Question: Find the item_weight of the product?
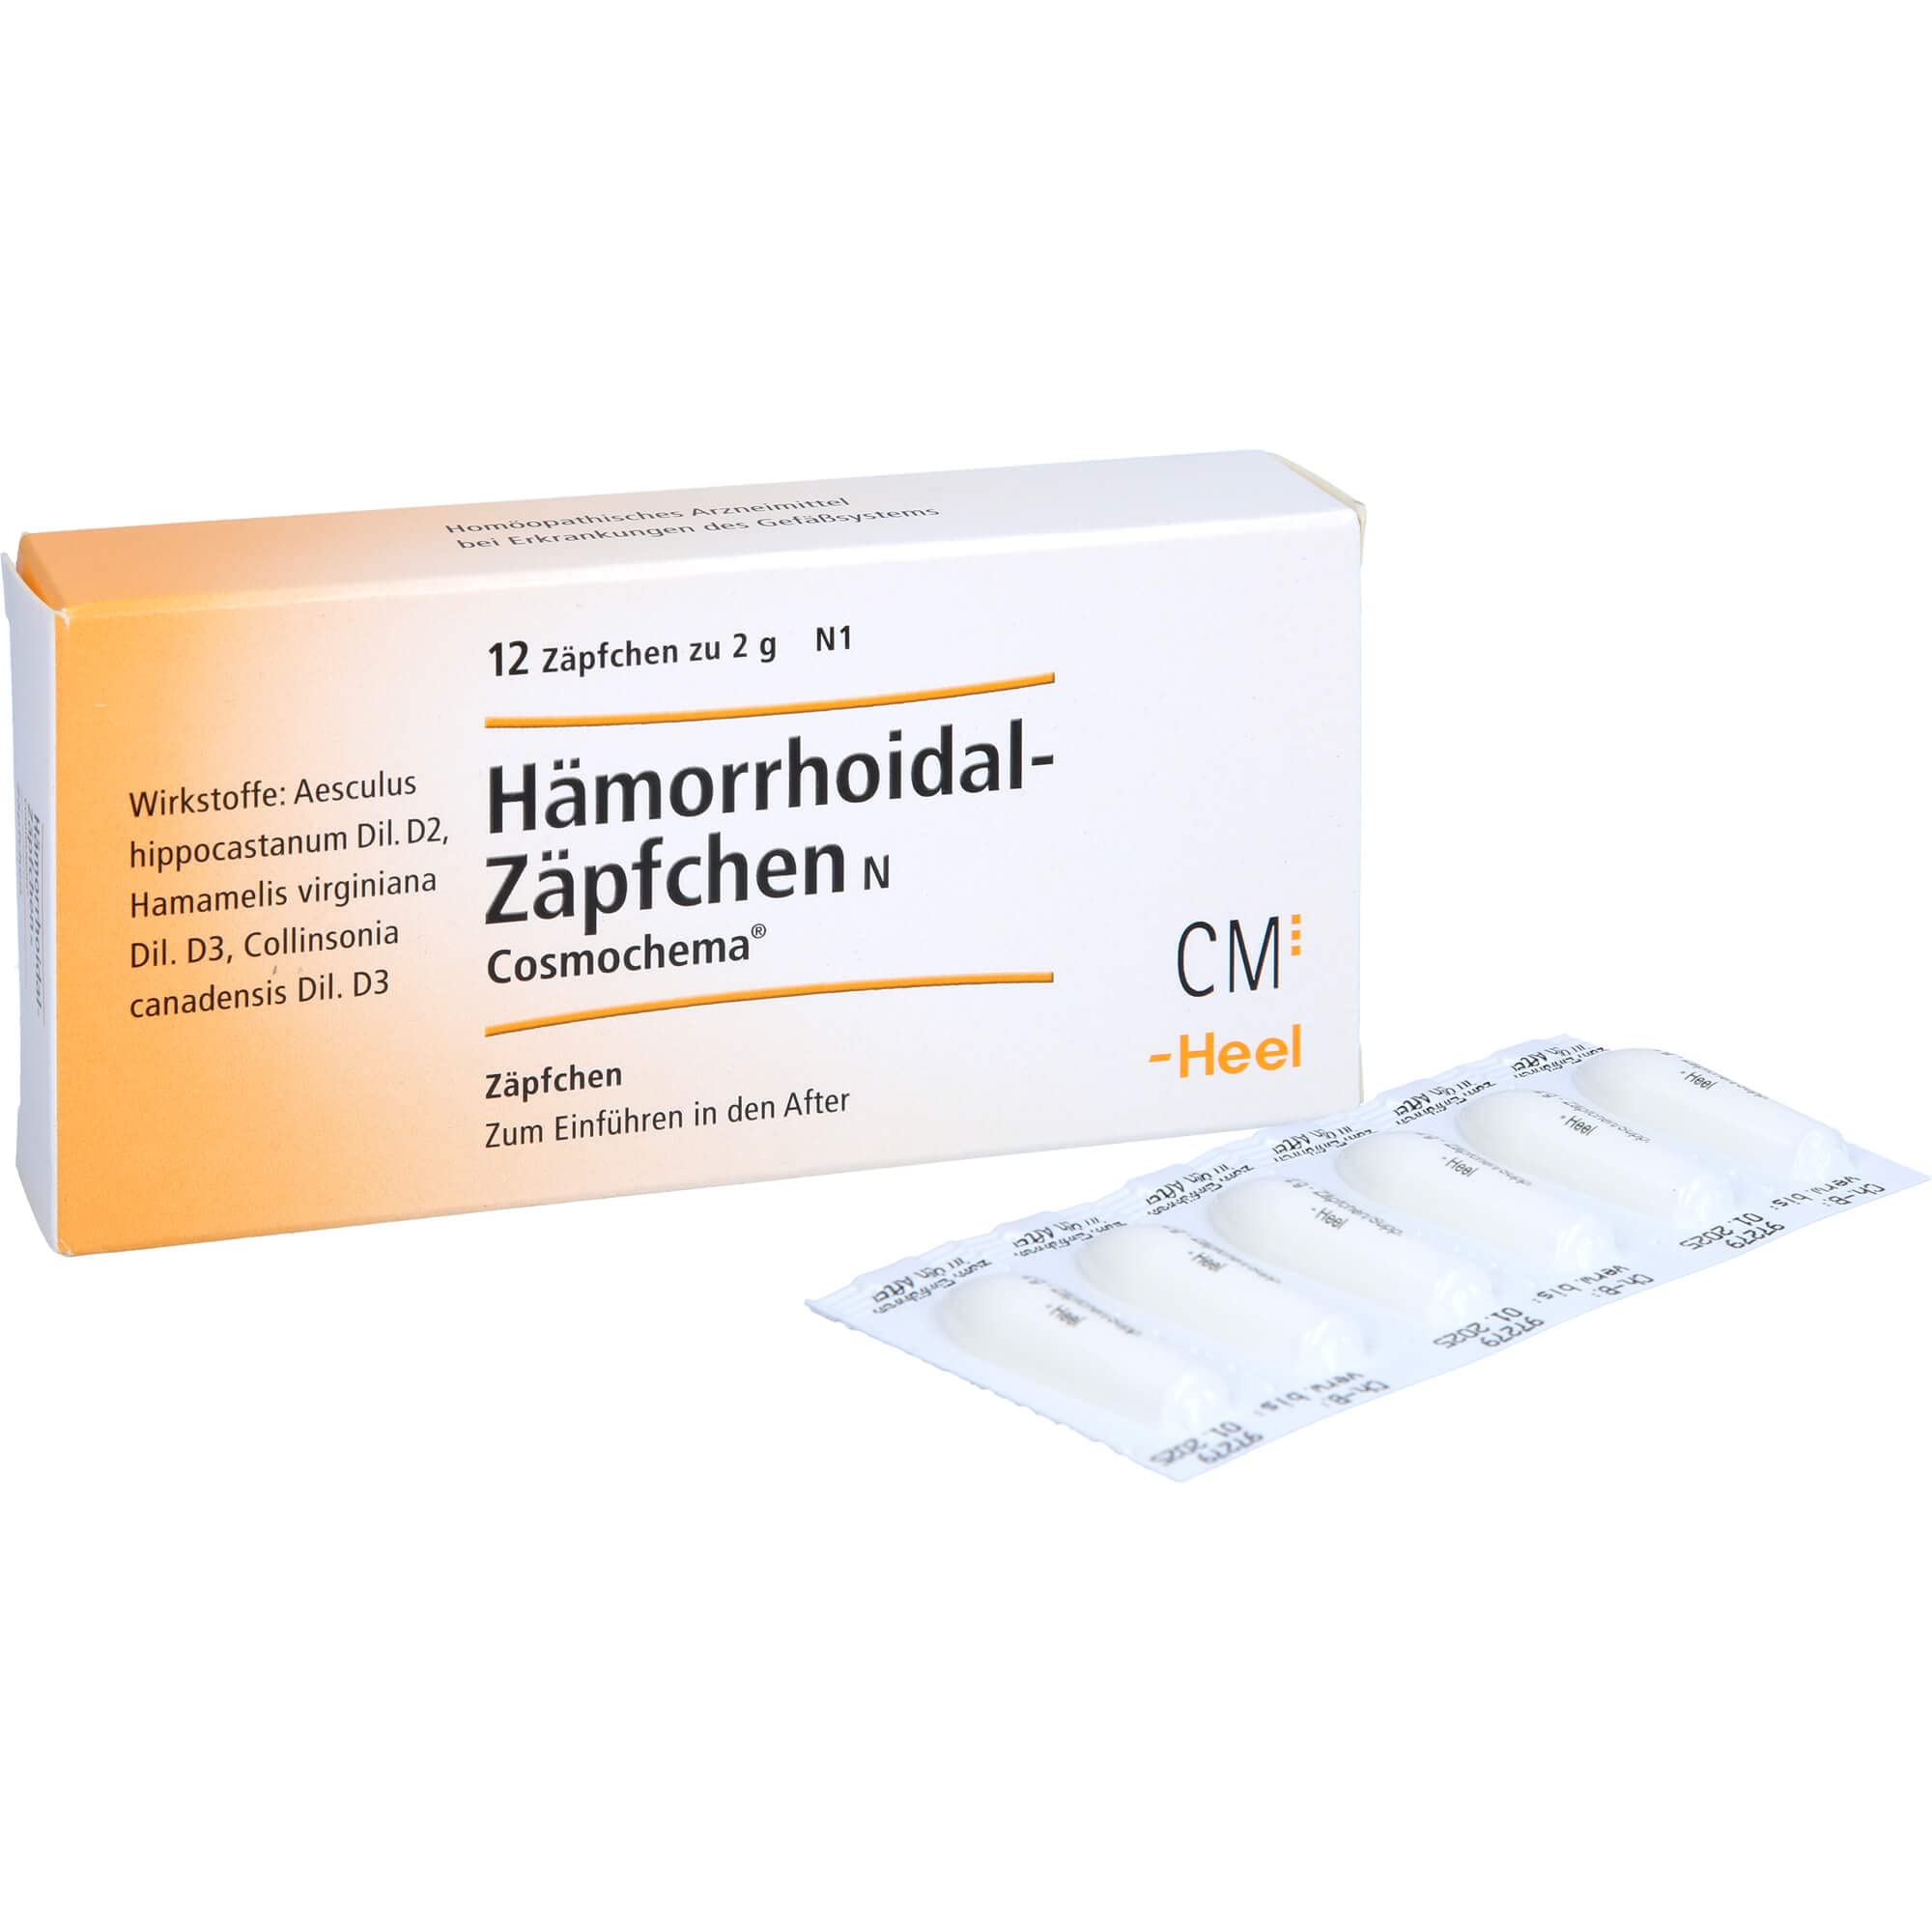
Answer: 2.0 gram